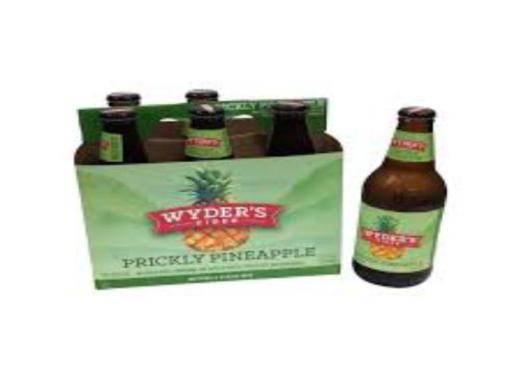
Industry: Food